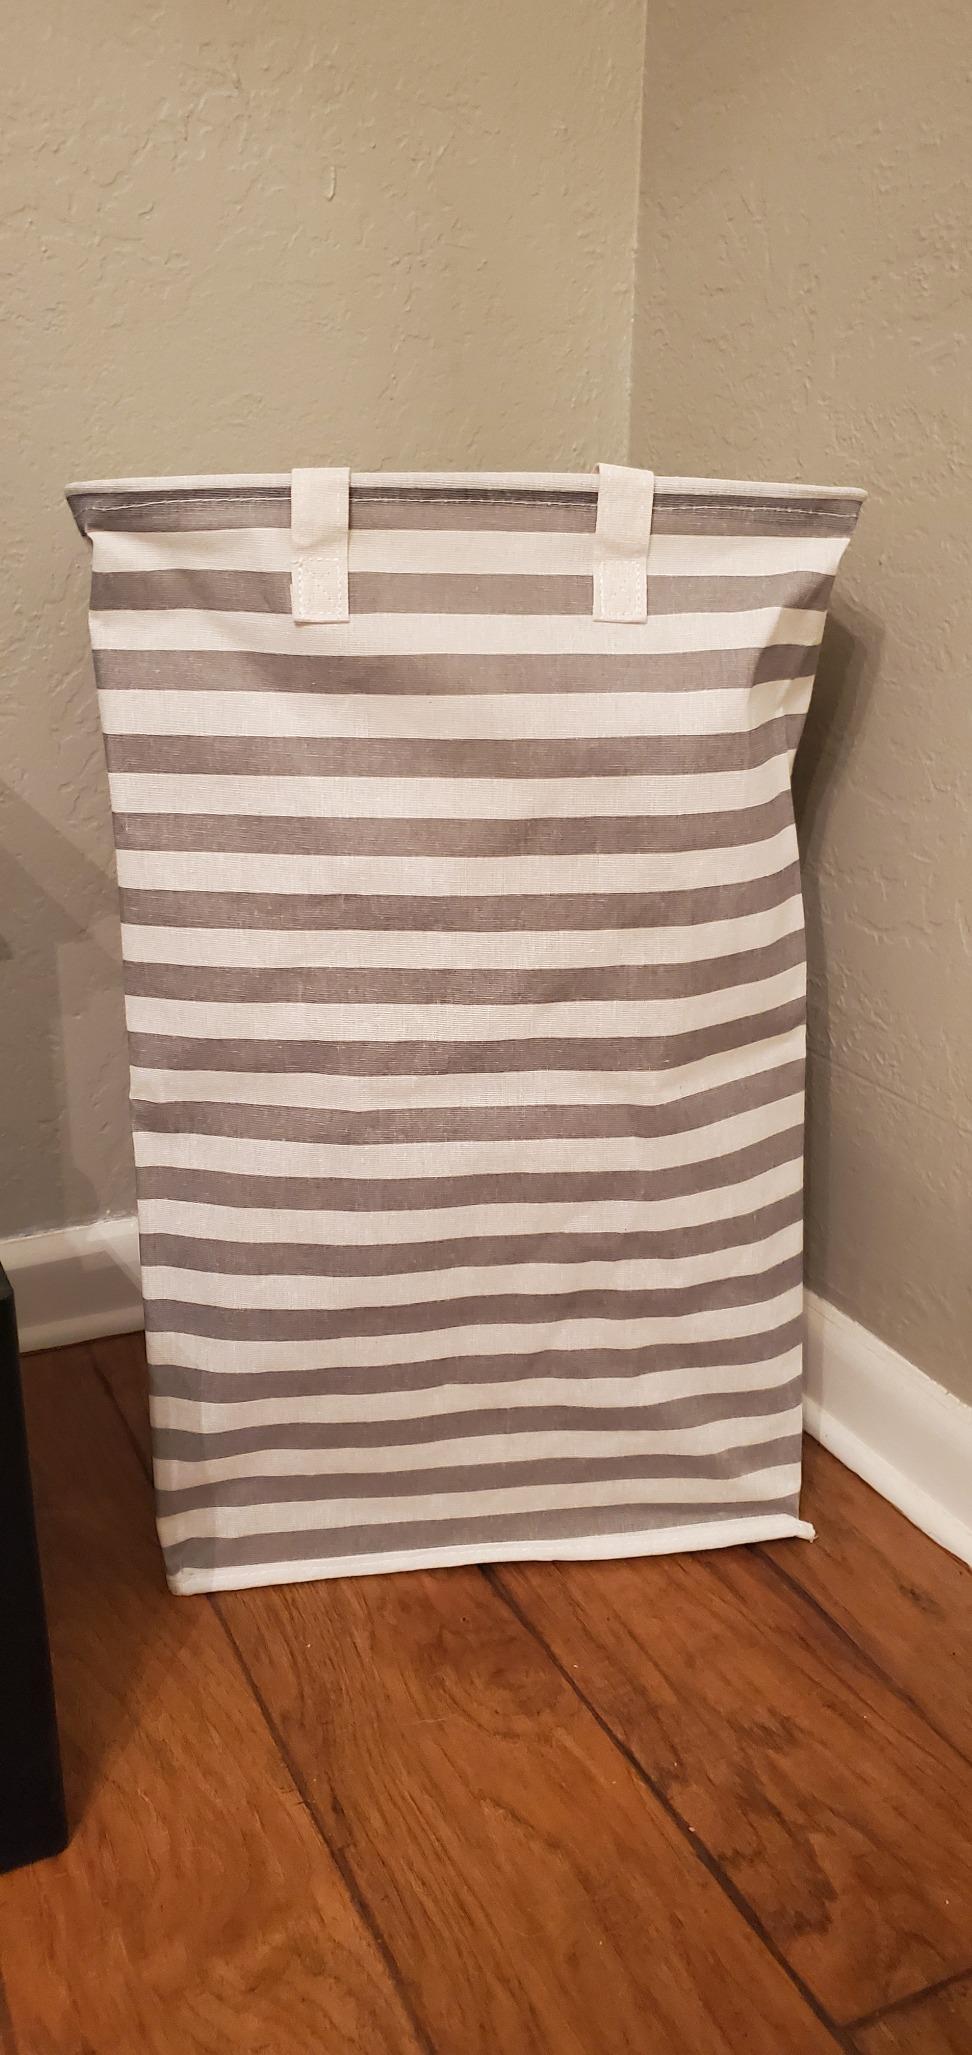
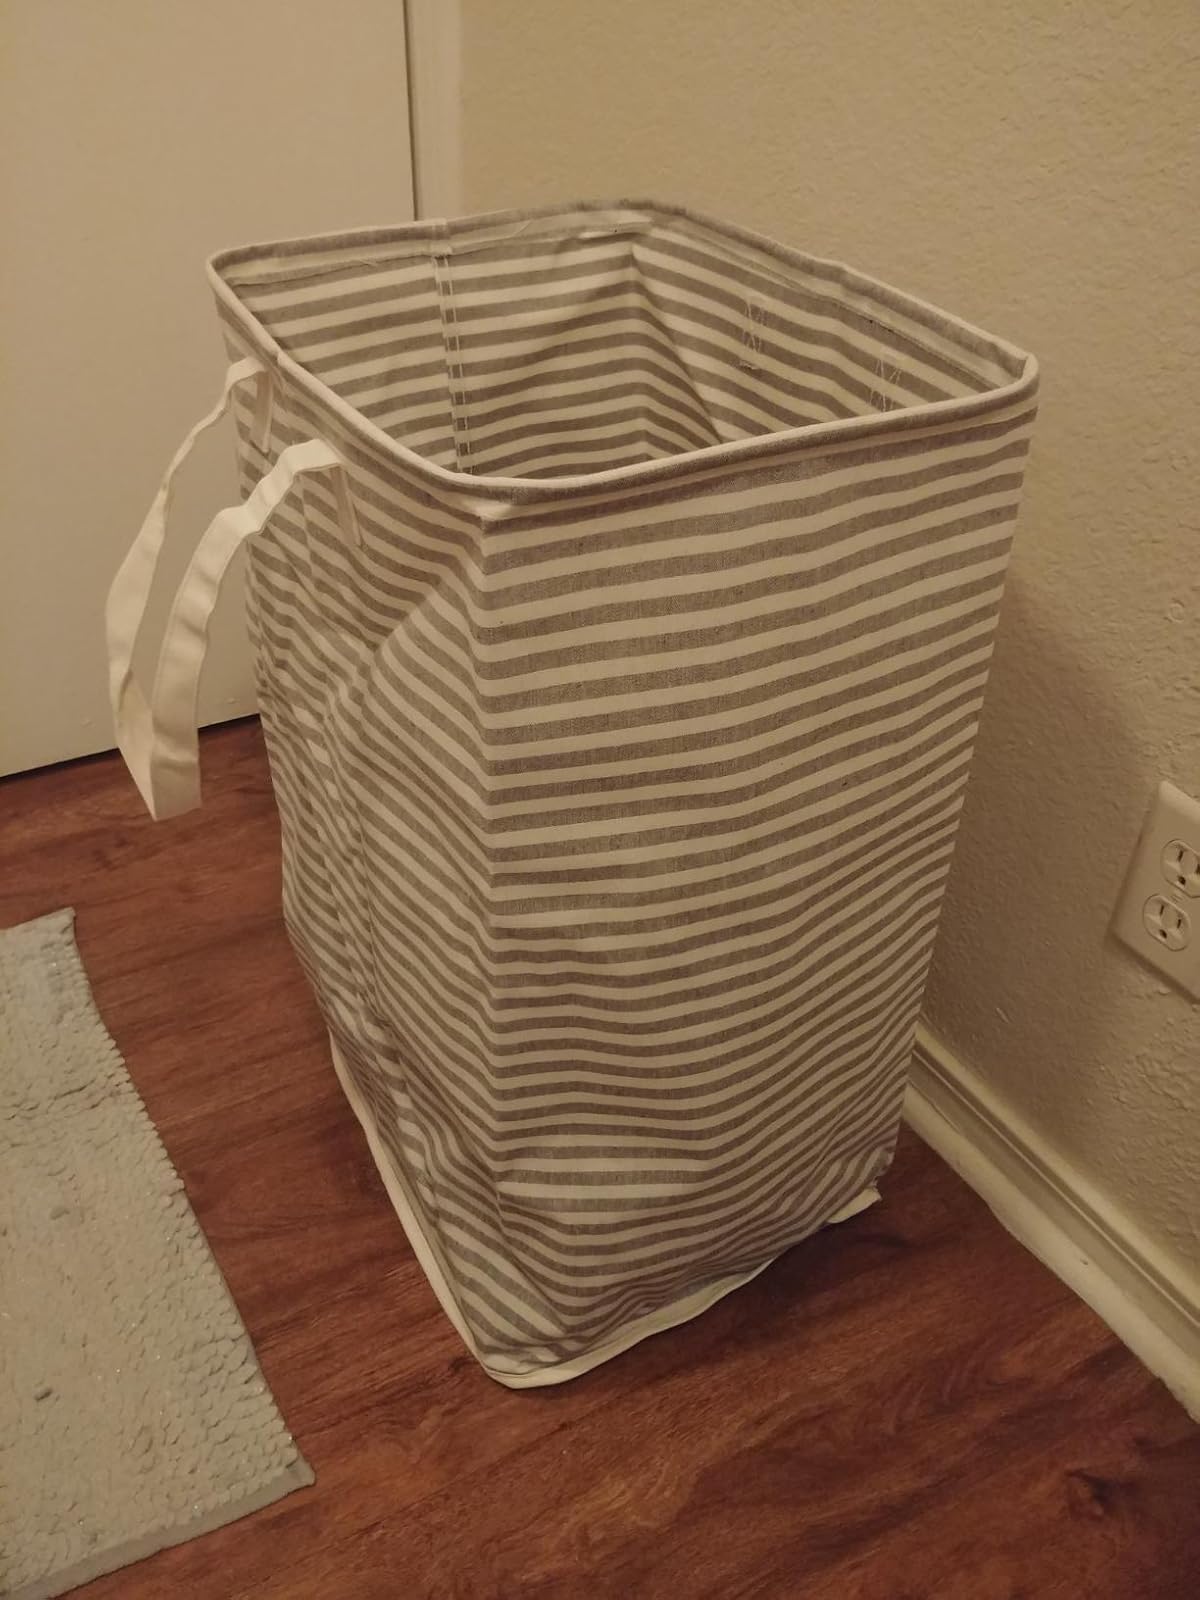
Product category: items_hamper
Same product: no